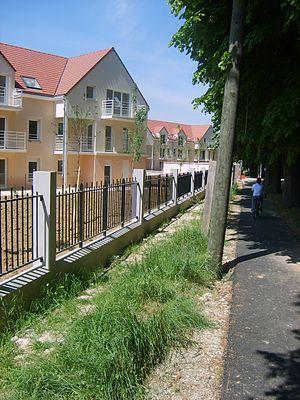
Brie-Comte-Robert, nommée localement Brie, est une commune francilienne située à l'ouest du département de Seine-et-Marne. Capitale historique de la Brie française, la commune est située sur la bordure du plateau de la Brie.